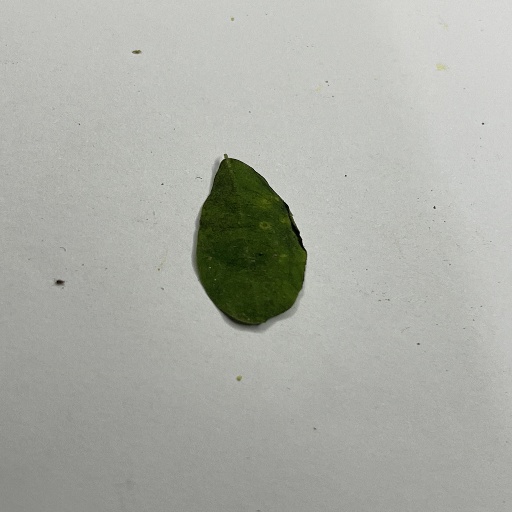
Species: Sojina
Leaf condition: Bacterial Spot